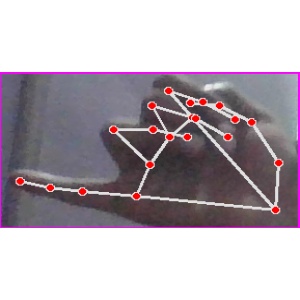
अक्षर: च